Pediatrics

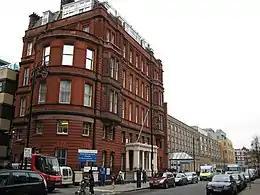
Part of Great Ormond Street Hospital in London, United Kingdom, which was the first pediatric hospital in the English-speaking world.

The earliest mentions of child-specific medical problems appear in the "Hippocratic Corpus", published in the fifth century B.C., and the famous "Sacred Disease". These publications discussed topics such as childhood epilepsy and premature births. From the first to fourth centuries A.D., Greek philosophers and physicians Celsus, Soranus of Ephesus, Aretaeus, Galen, and Oribasius, also discussed specific illnesses affecting children in their works, such as rashes, epilepsy, and meningitis. Already Hippocrates, Aristotle, Celsus, Soranus, and Galen understood the differences in growing and maturing organisms that necessitated different treatment: "" ("In general, boys should not be treated in the same way as men"). Some of the oldest traces of pediatrics can be discovered in Ancient India where children's doctors were called "kumara bhrtya".